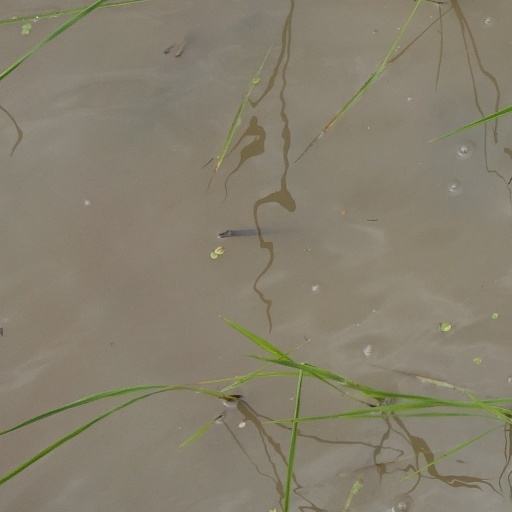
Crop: rice